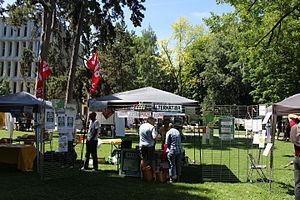
Le stand Alternatiba lors de l'écofestiv à Chambéry, le 13 juin 2015.
Alternatiba est un mouvement citoyen de mobilisation sur le dérèglement climatique. Il promeut des initiatives concrètes qui visent à construire une société durable, tout en s’opposant aux projets qui entravent le développement de cette société. Depuis 2013, Alternatiba varie les modes de mobilisation : « villages des alternatives », tour sur des vélos multiplaces pour valoriser les initiatives locales, ou encore actions de désobéissance civile non violente.